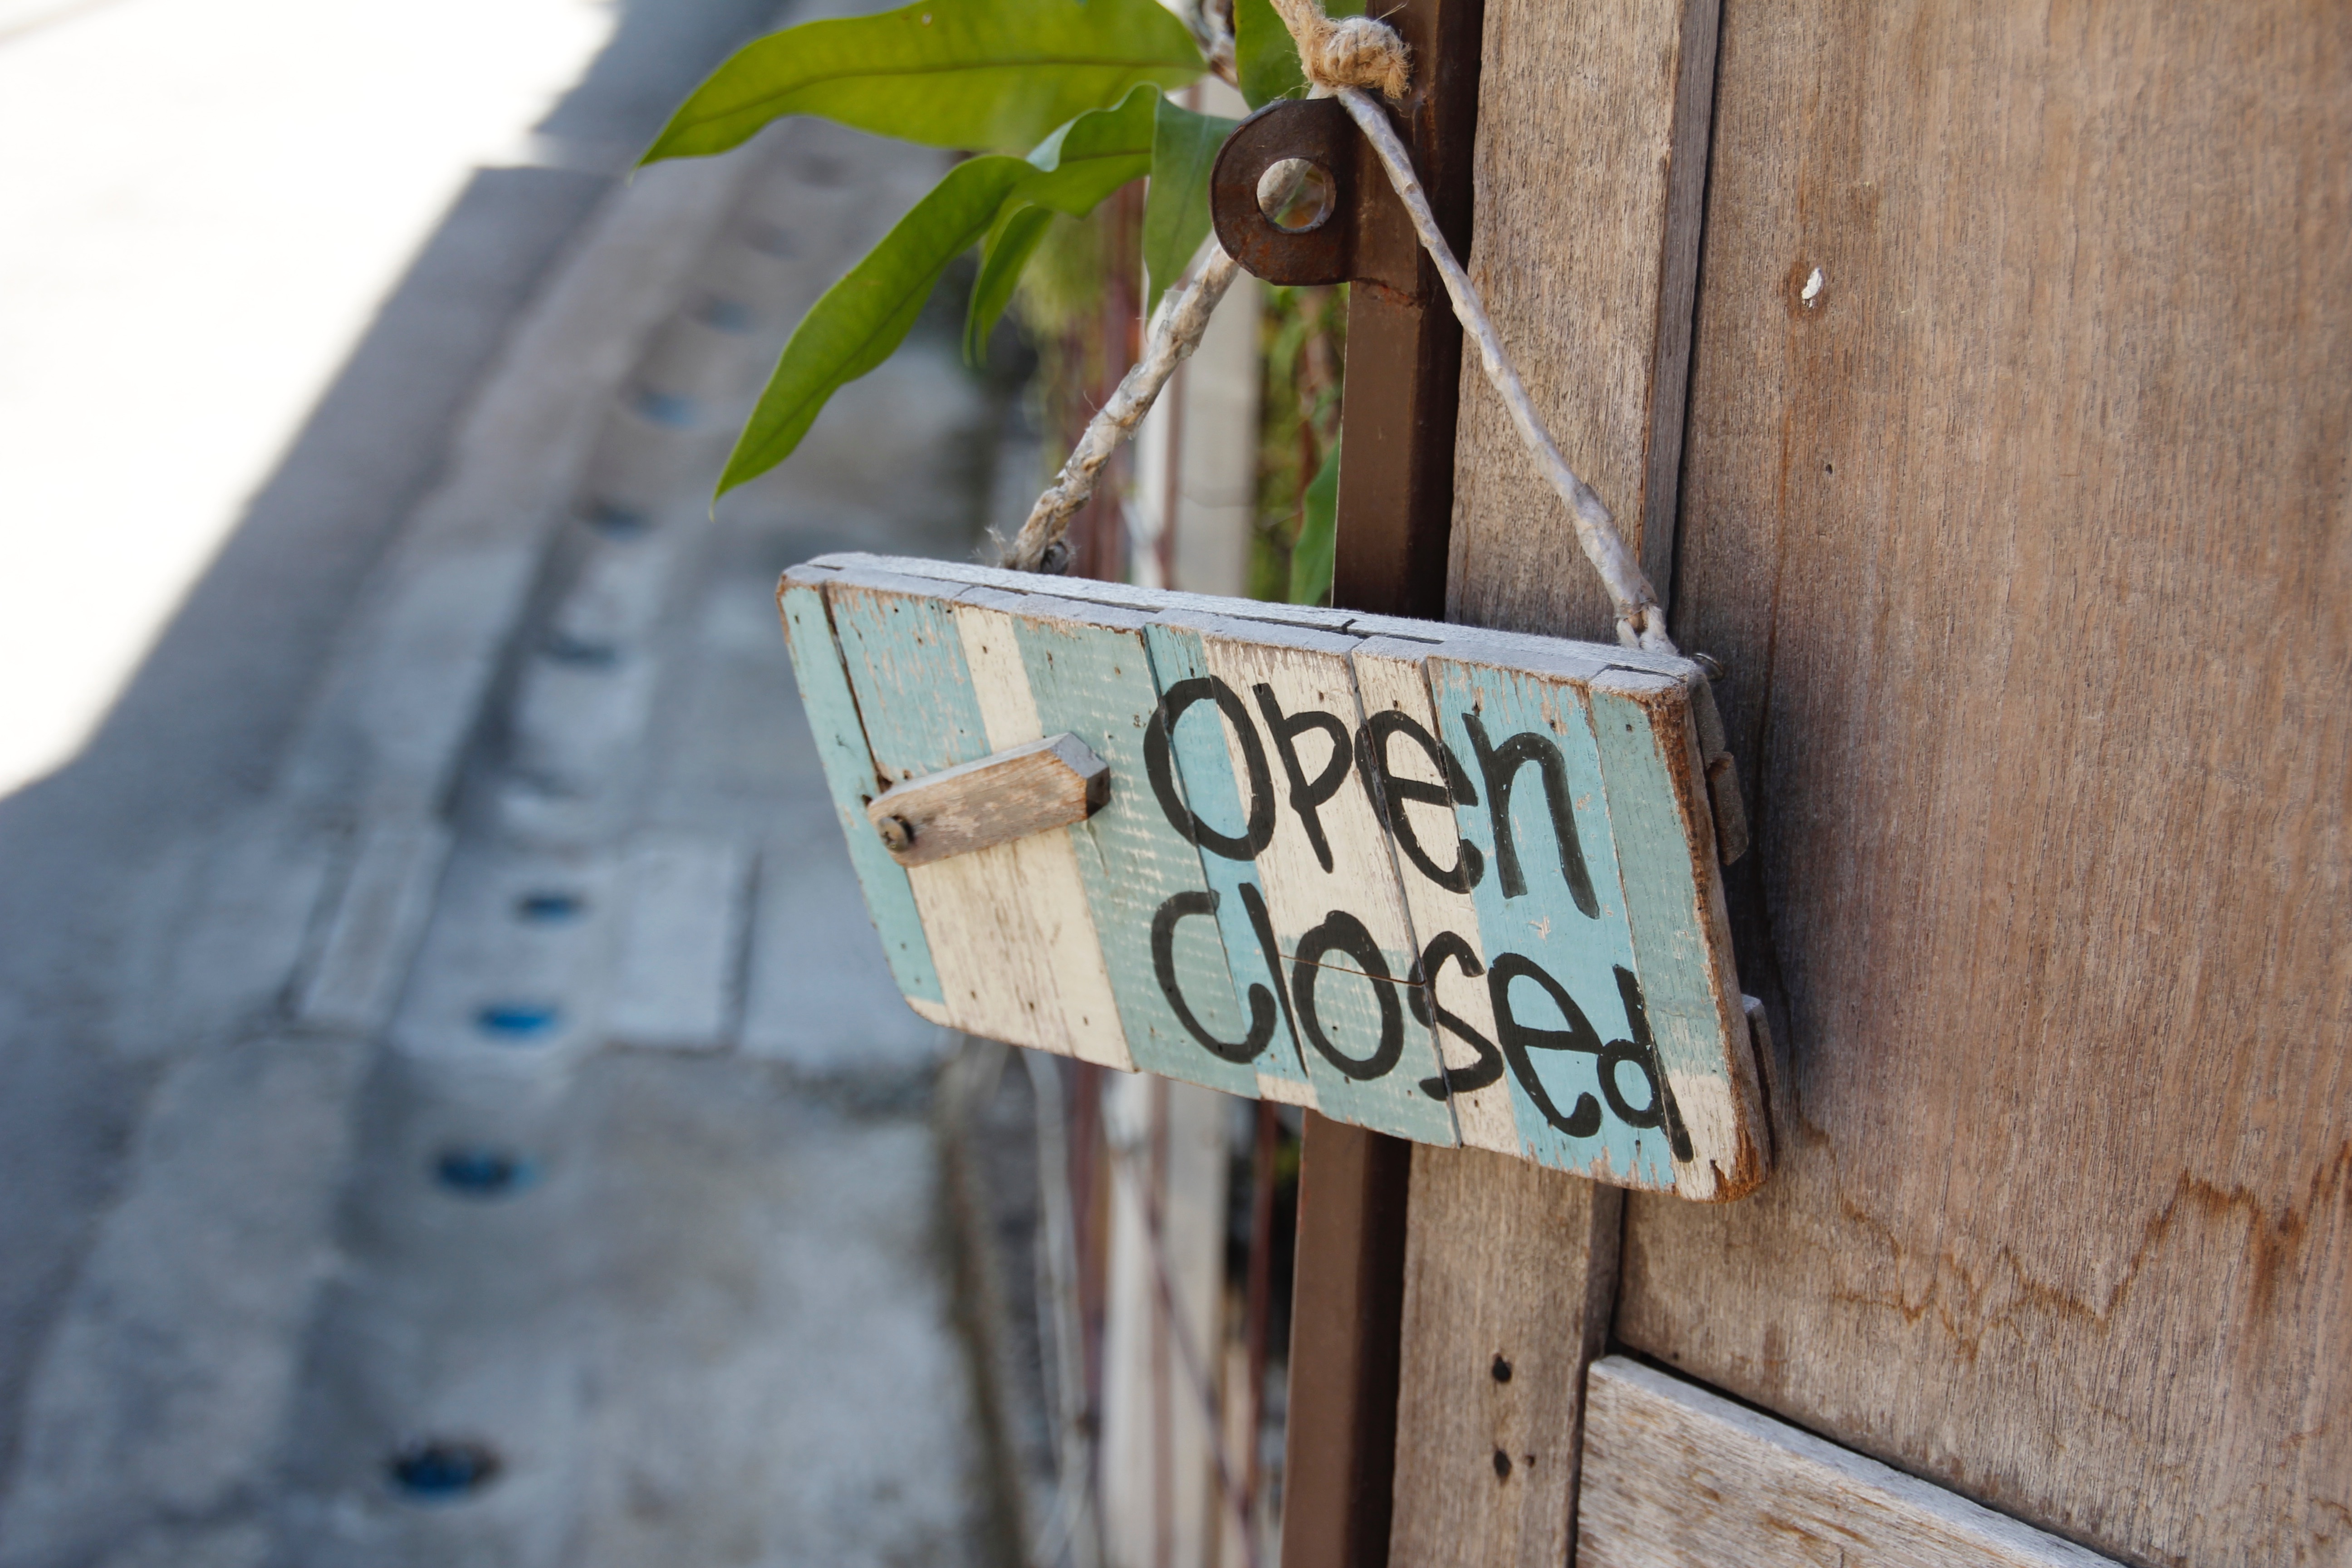
open, sign, spring, green, color, blue, closed, wooden sign, door sign